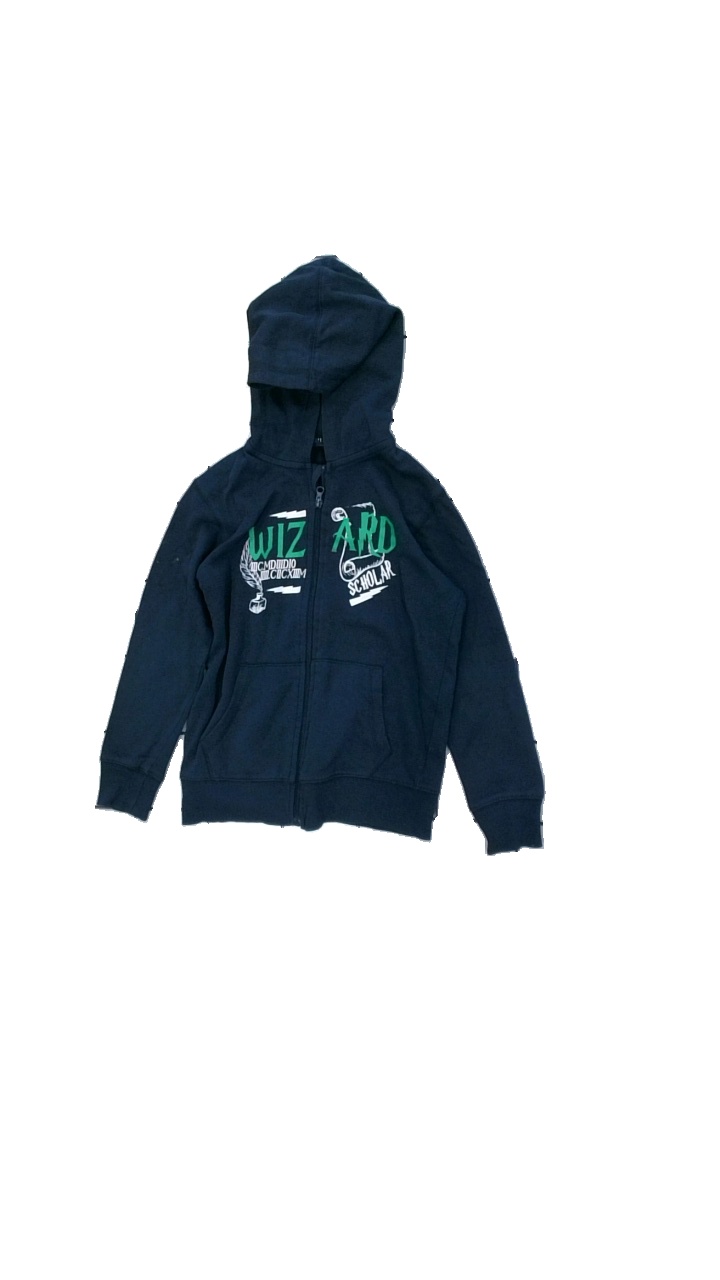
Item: Hoodie (Children)
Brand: Skill
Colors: Blue, Green, White
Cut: Regular
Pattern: Logo print
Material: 60% cott 40% poly
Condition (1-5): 2
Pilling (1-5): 2
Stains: Minor
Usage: Export
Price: <50